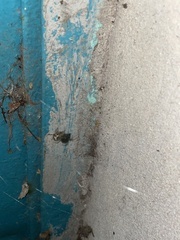
Species: Parasteatoda_tepidariorum